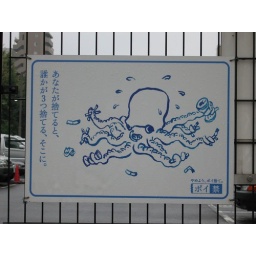
Octopus sign near Fish market